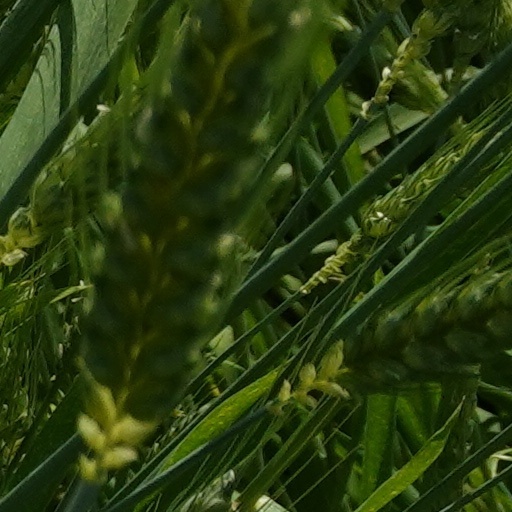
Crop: wheat